Fort Snelling

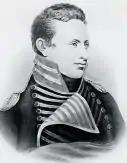
Lieutenant Zebulon Pike acquired the land for the fort in 1805

In 1805, Lieutenant Zebulon Pike signed a treaty he was unauthorized to create, known as Pike's Purchase (1805 Treaty of St. Peters). There were seven Dakota members present, with only two signing the treaty: Cetan Wakuwa Mani (Petit Corbeau) and Way Aga Enogee (Waynyaga Inaźin). It ceded 155,320 acres of land in the area (400 km). The document offered an unspecified amount of money, later valued at $2,000, for the land. The treaty states:Article One — That the Sioux nation grants unto the United States for the purpose of establishment of military posts, nine miles square at the mouth of river St. Croix, also from below the confluence of the Mississippi and St. Peters, up the Mississippi to Include the falls of St. Anthony, extending nine miles on each side of the river.Legal scholars, historians, and the Dakota have long raised questions about the validity of the 1805 treaty. Although Pike was an army officer, he was not authorized to sign a treaty on behalf of the United States, nor were there any formal witnesses. Pike represented the treaty as having been agreed with the entire Sioux nation, but in reality it was only signed by representatives of two Mdewakanton villages.